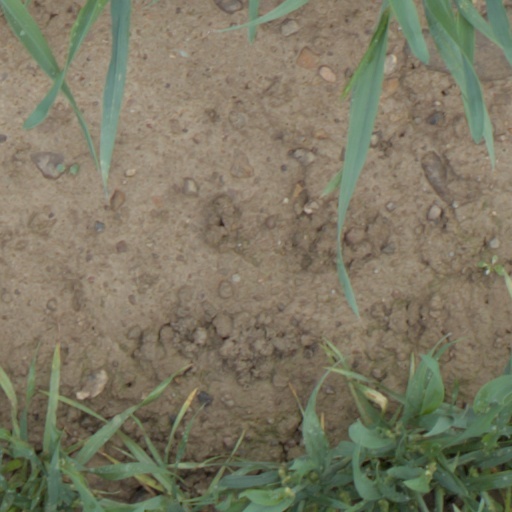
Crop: wheat